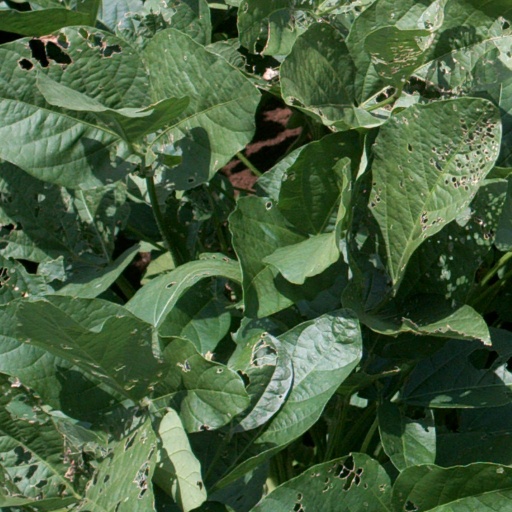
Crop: soybean